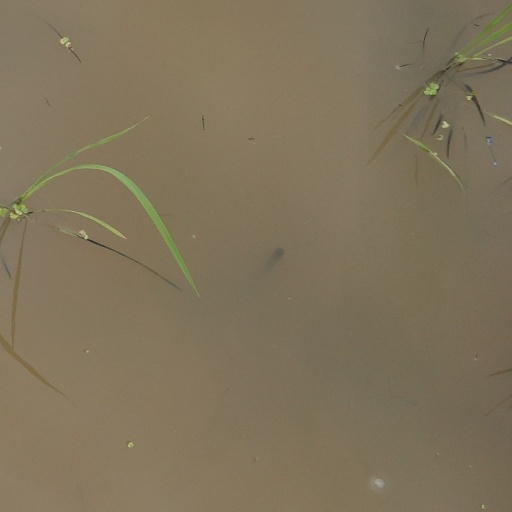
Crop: rice